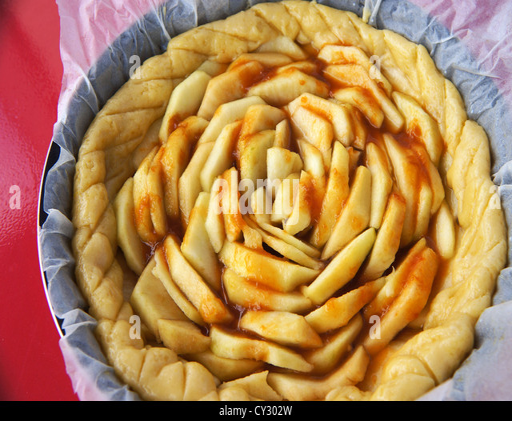
a pie with sliced gold apples ready to cook